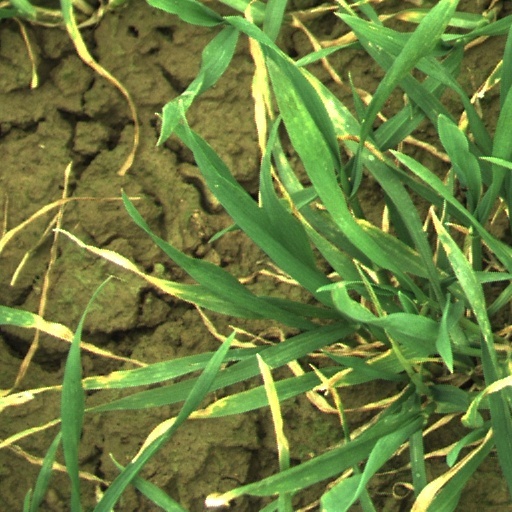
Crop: wheat